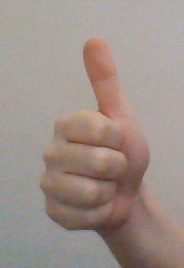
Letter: aleff